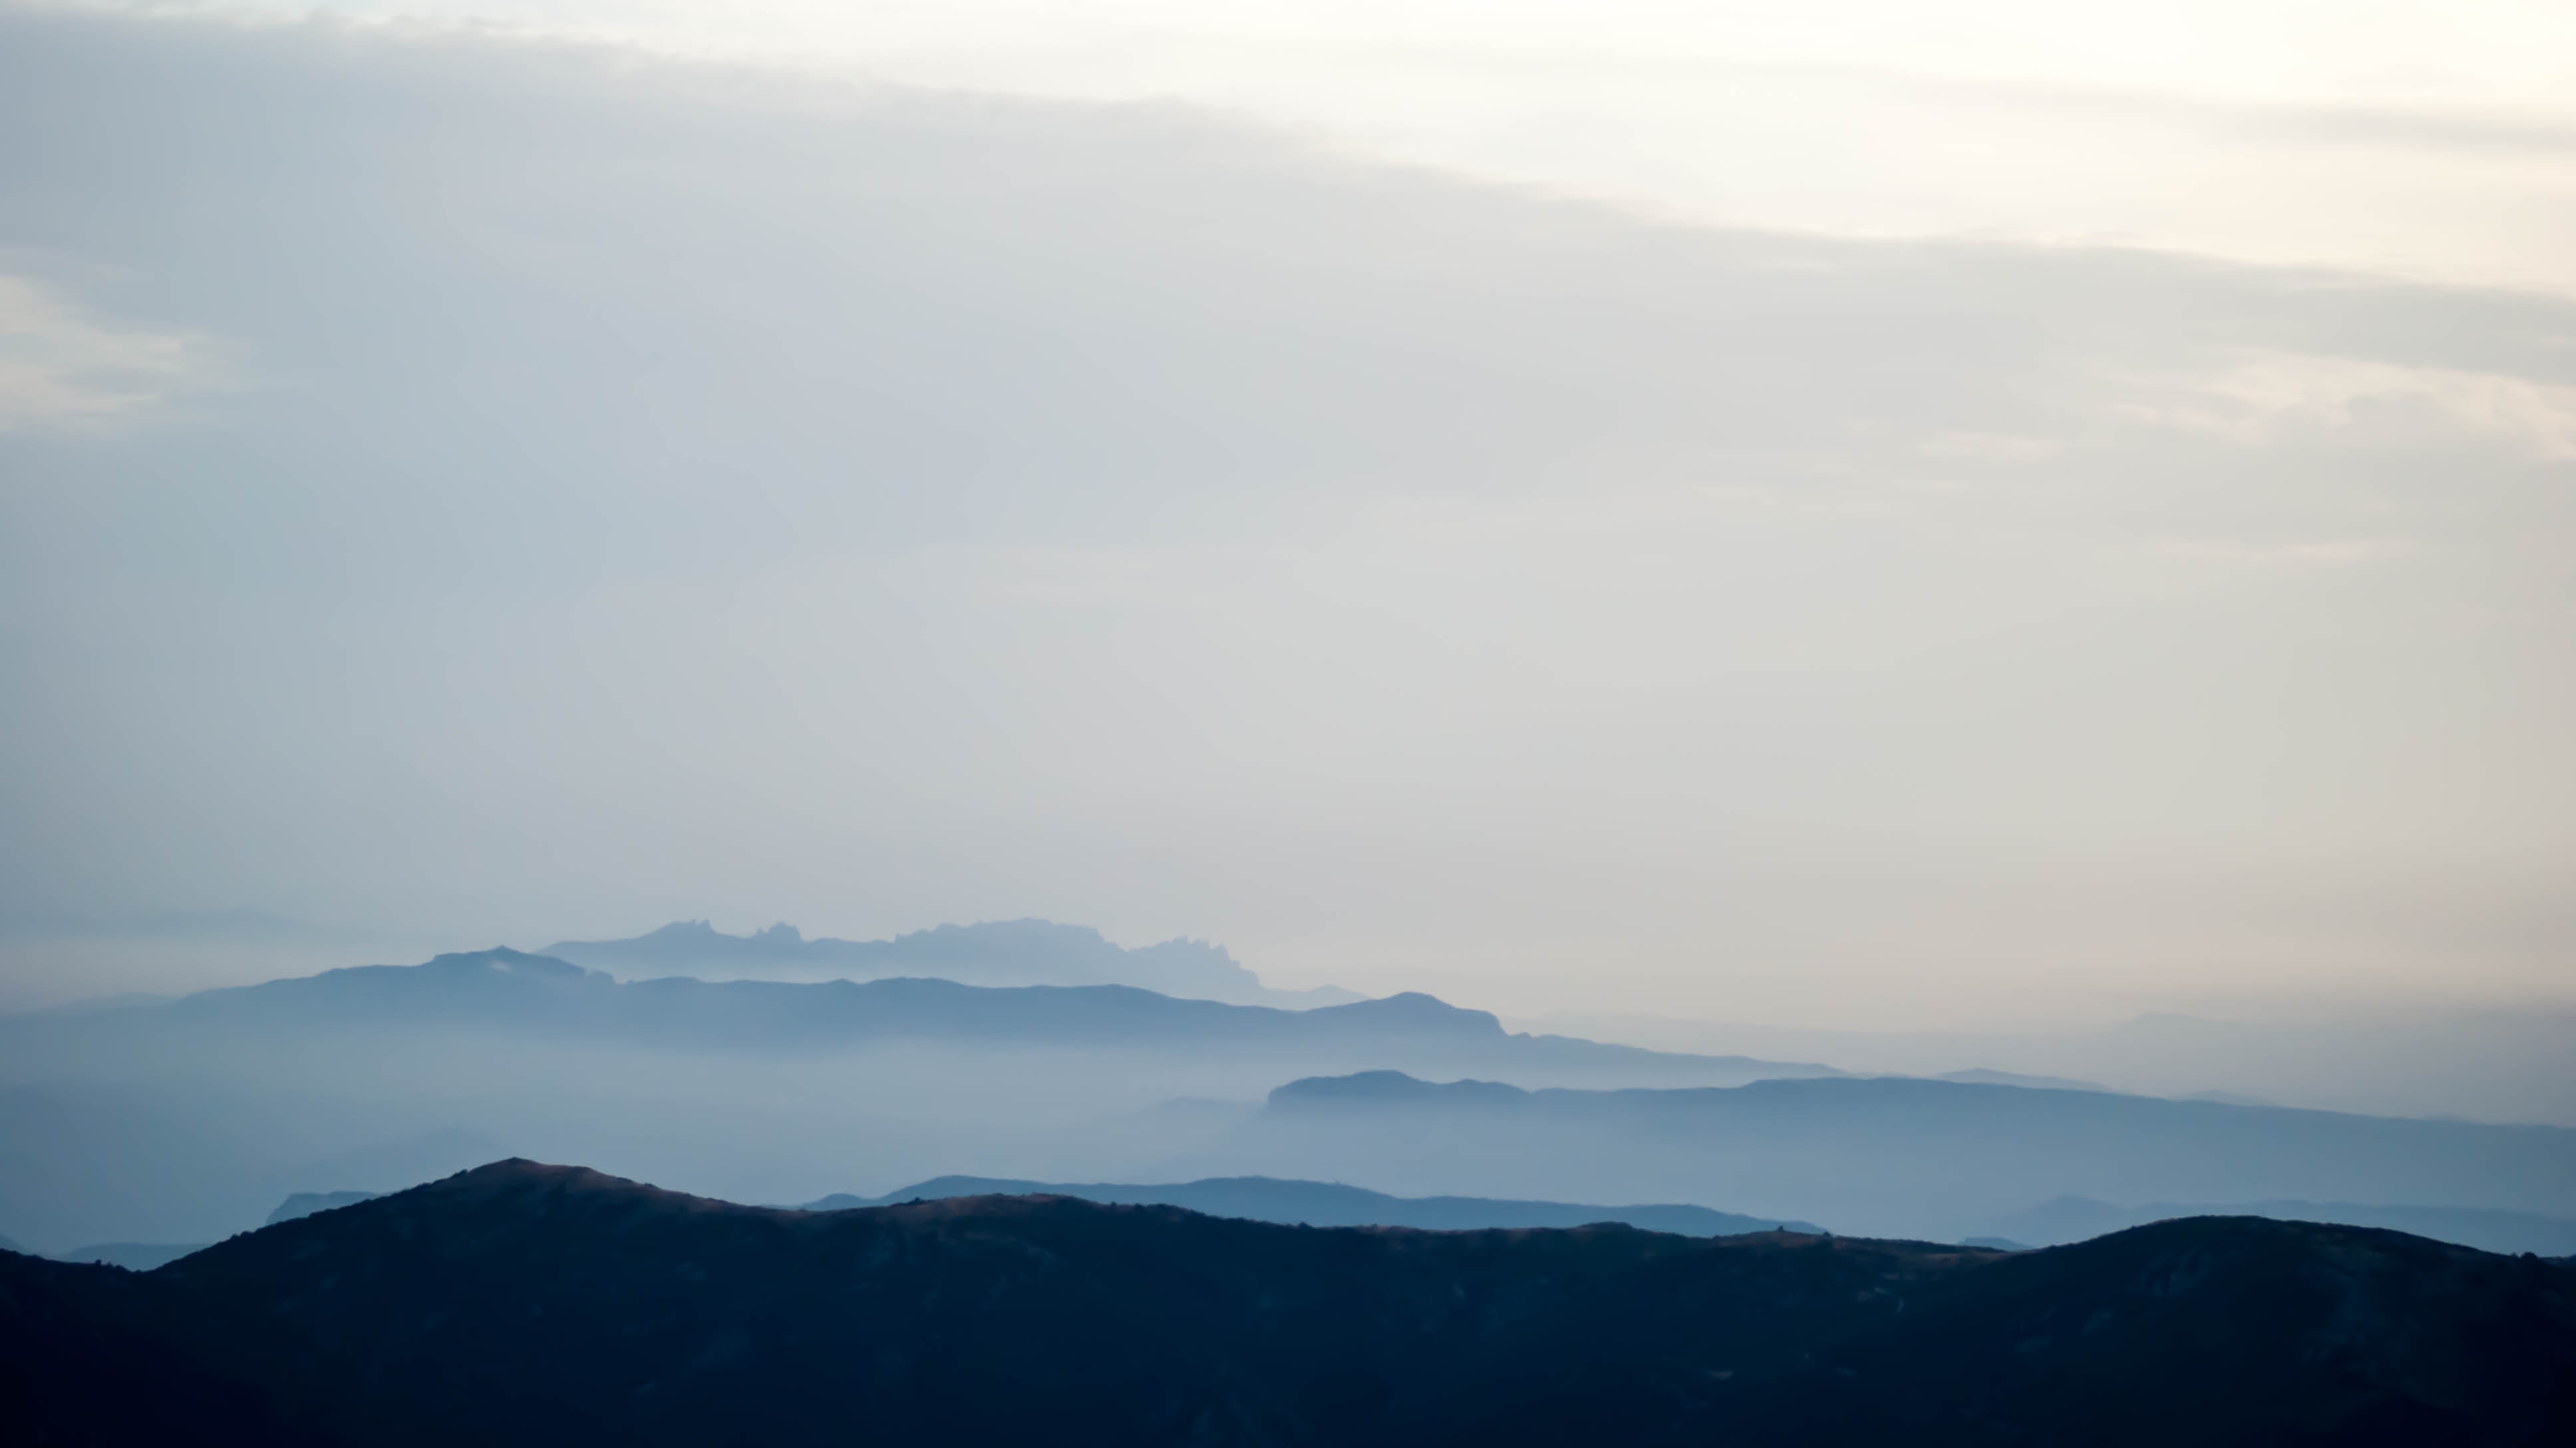
landscape, tree, horizon, mountain, cloud, sky, fog, mist, sunlight, morning, hill, dawn, atmosphere, mountain range, daytime, haze, cumulus, calm, highland, ridge, summit, cool image, alps, fell, cool photo, hill station, meteorological phenomenon, atmosphere of earth, mountainous landforms, mount scenery